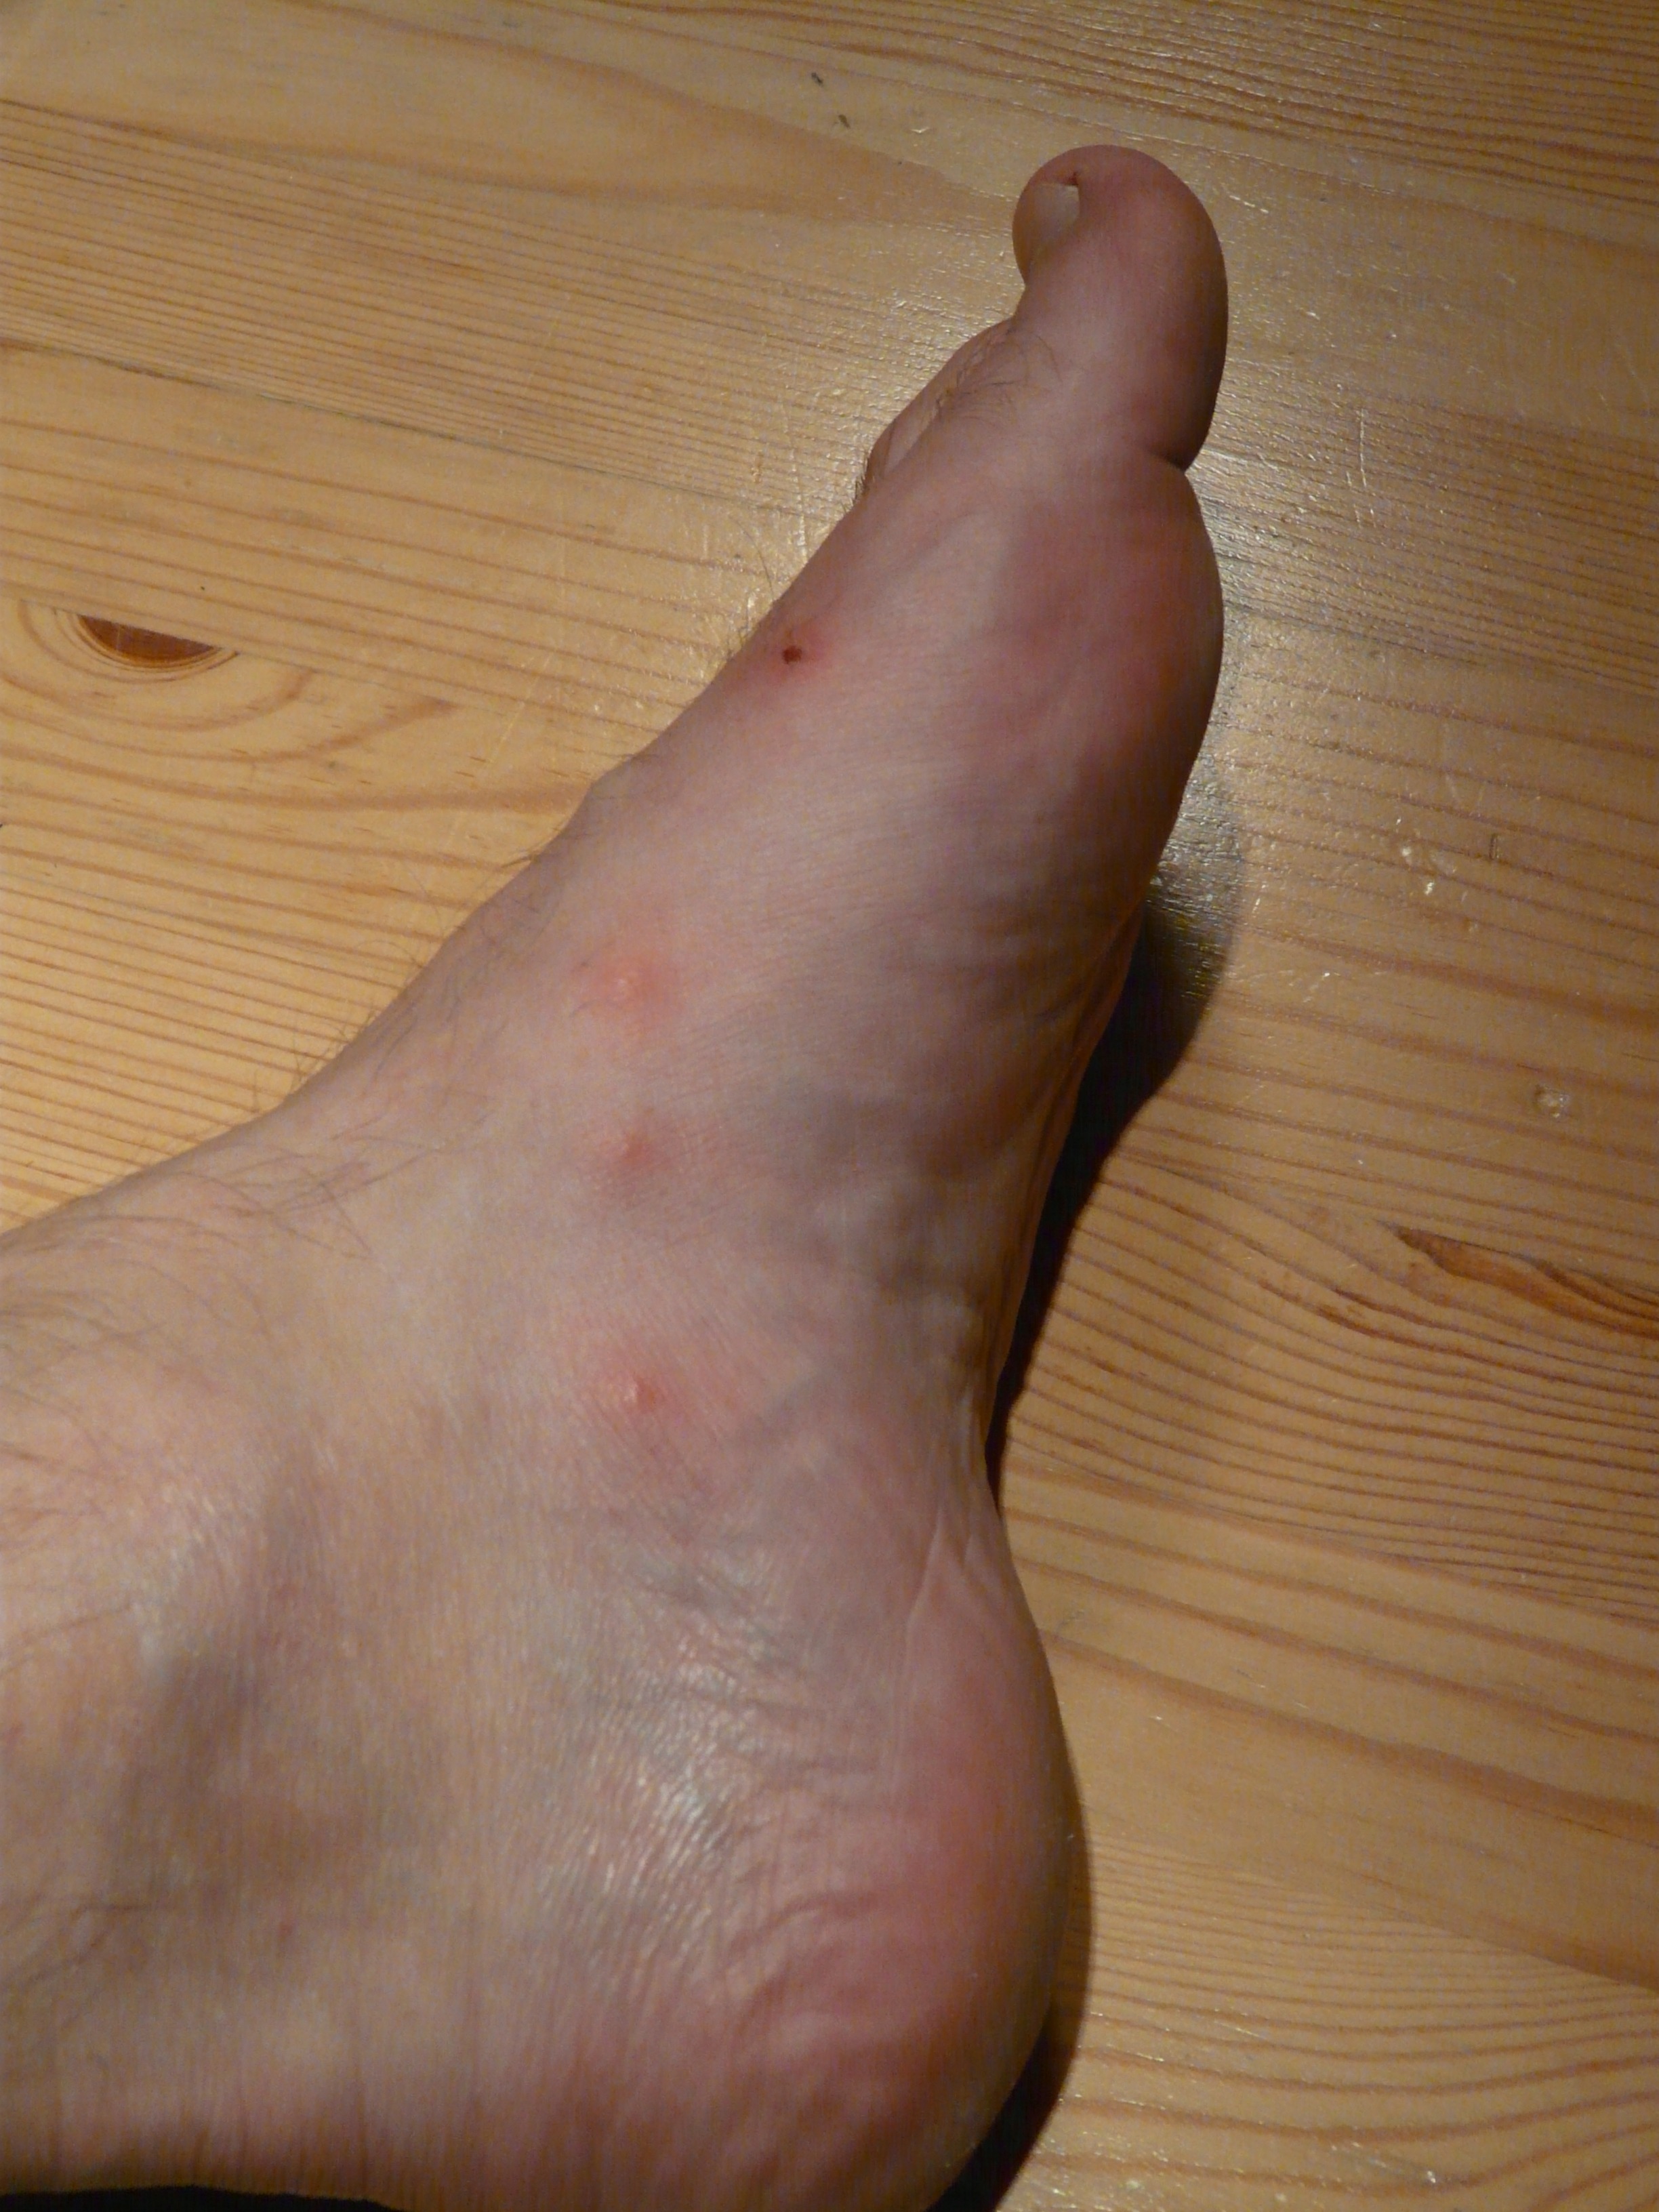
hand, leg, finger, foot, sole, arm, human body, skin, engraving, toe, itching, warty, redness, outdoor shoe, histamine, injection site, allergic reaction, wheal, schnakenstich